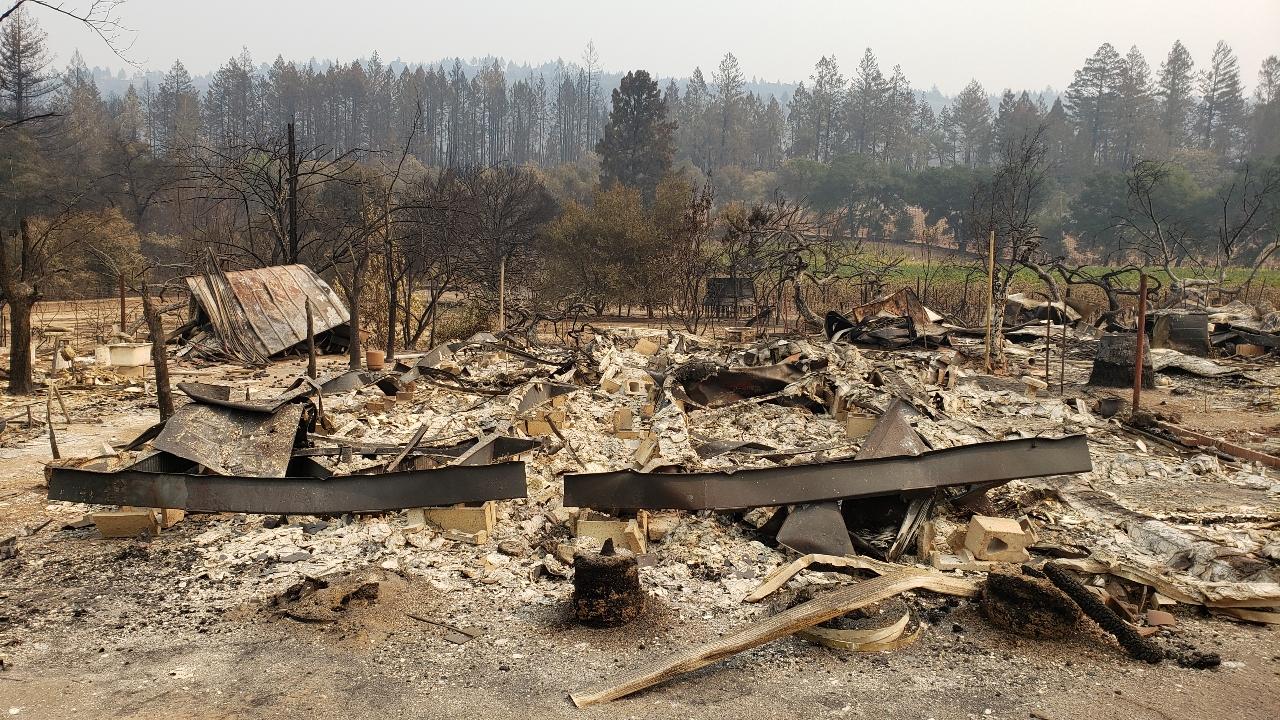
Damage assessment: destroyed